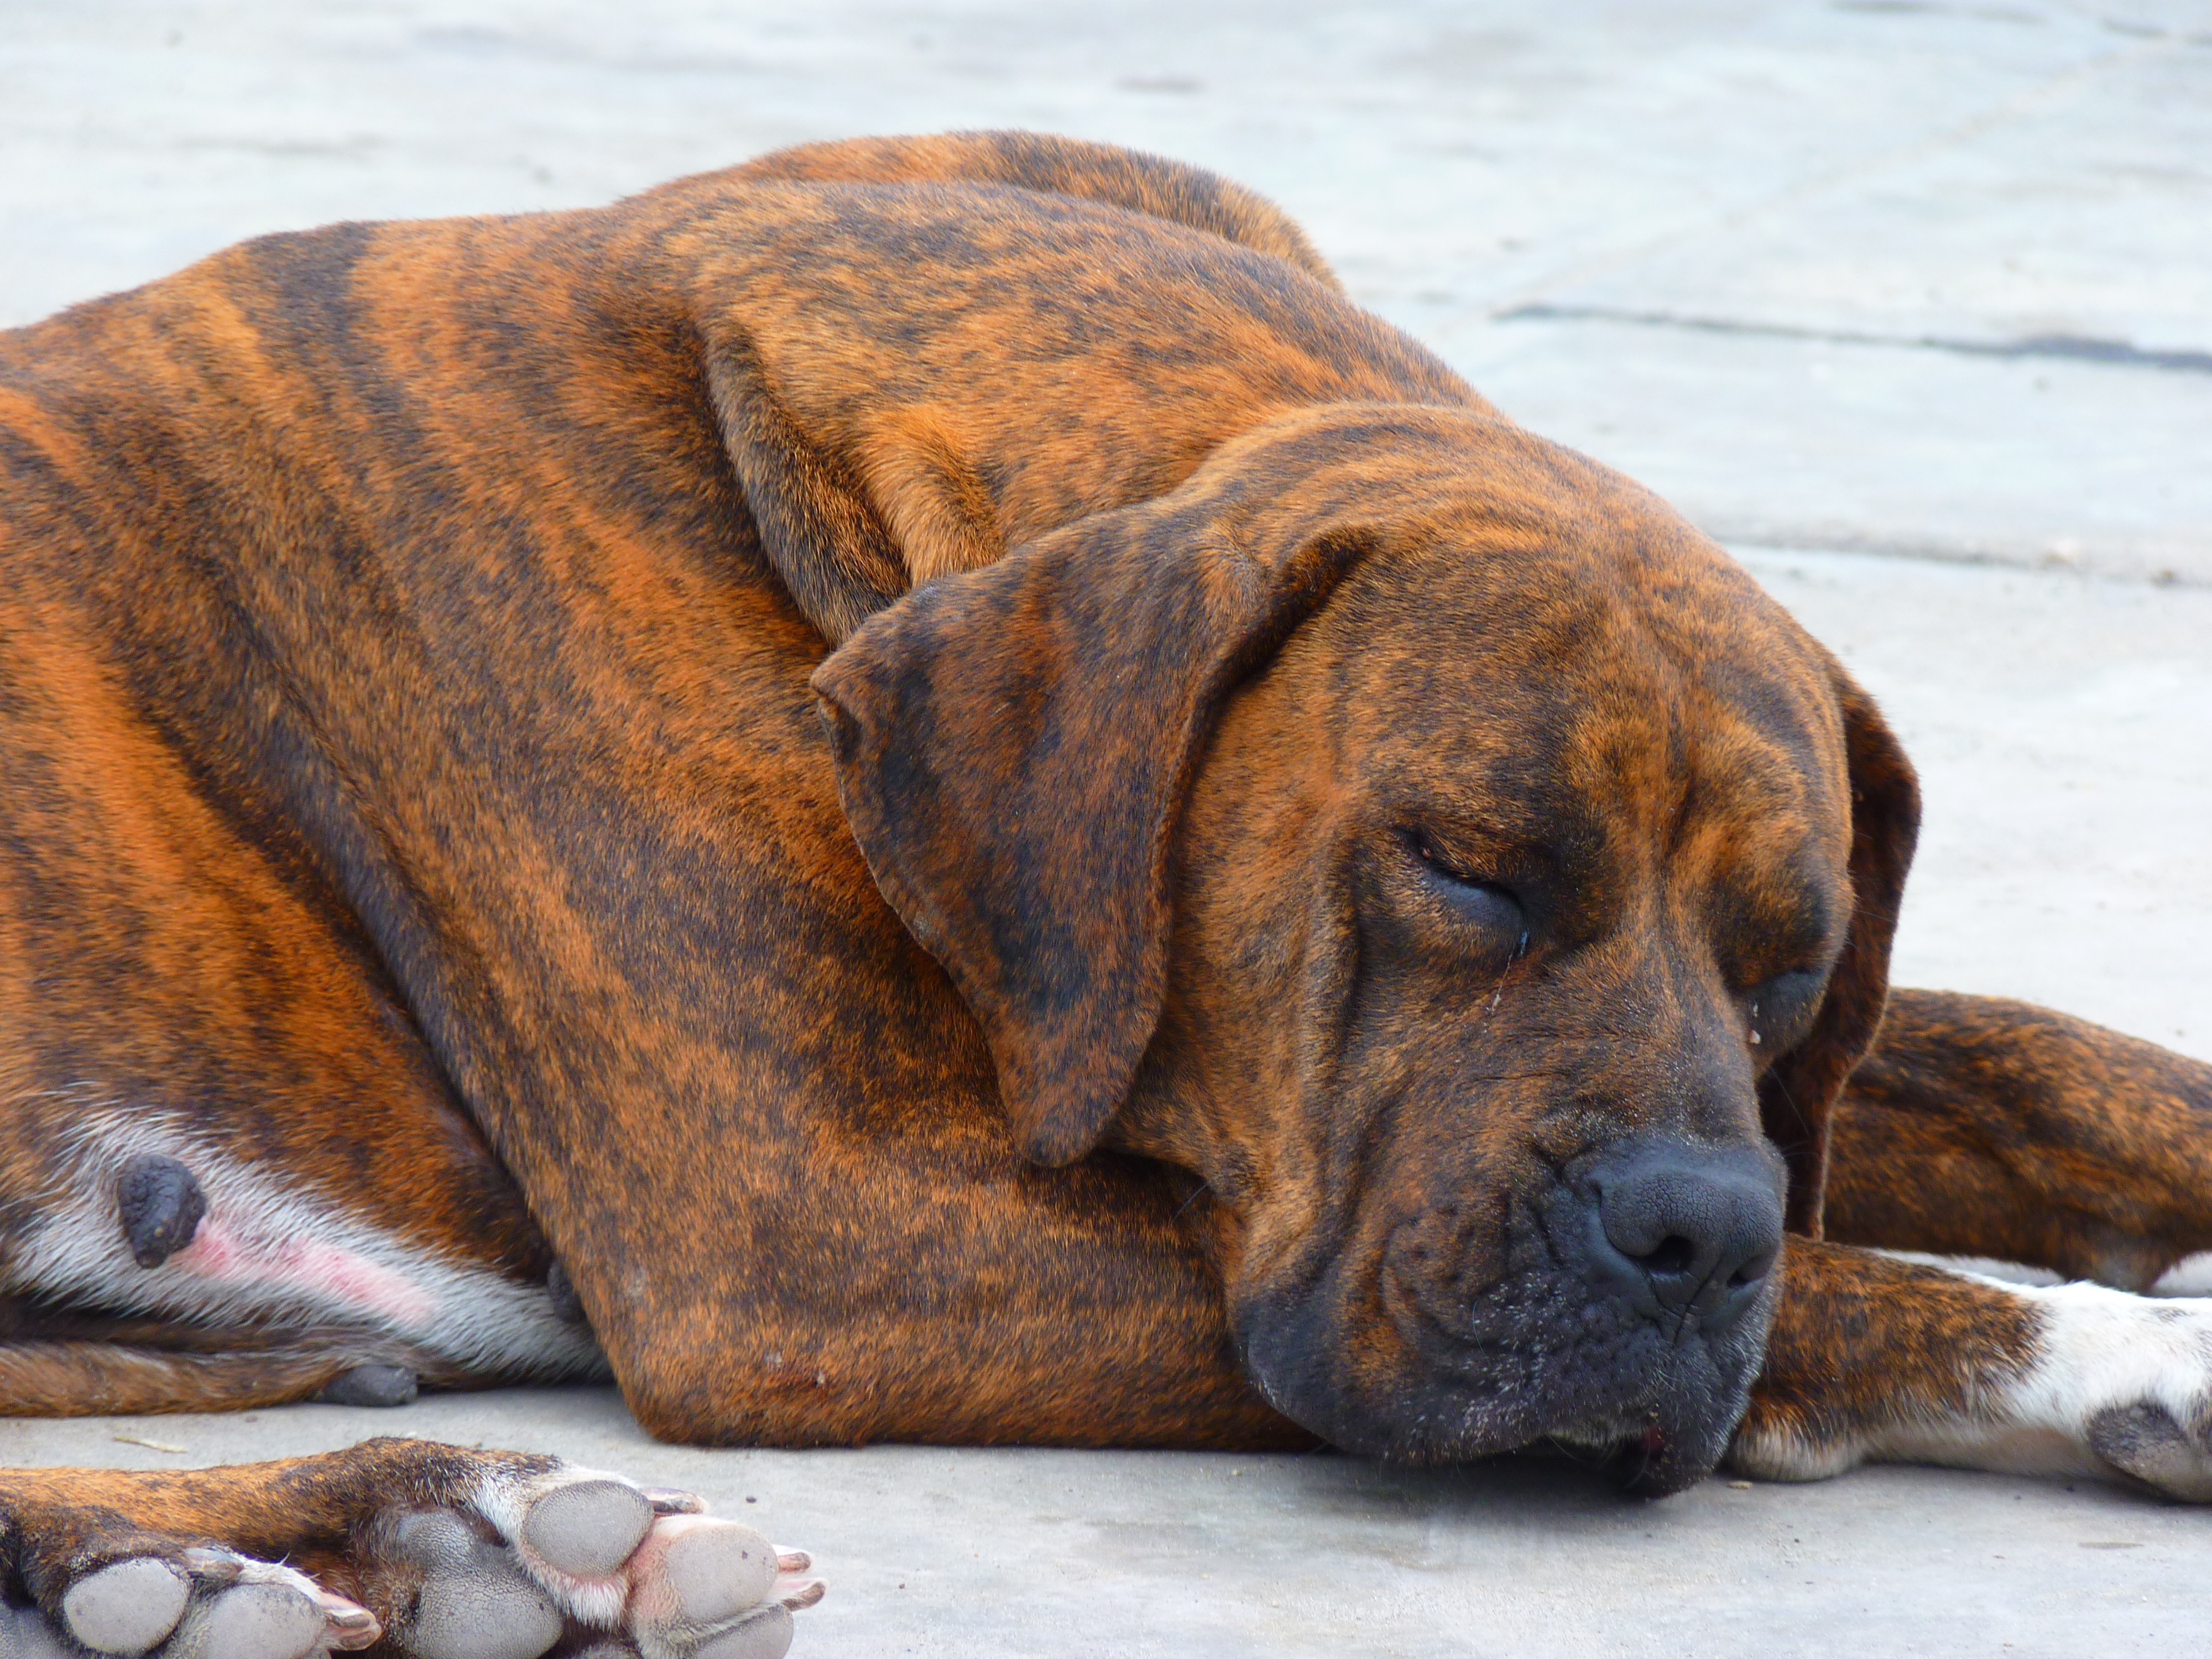
puppy, dog, animal, brown, mammal, rest, sleep, vertebrate, large, dog breed, doze, guard dog, rhodesian ridgeback, boerboel, dog like mammal, animal sports, dog crossbreeds, tosa, broholmer